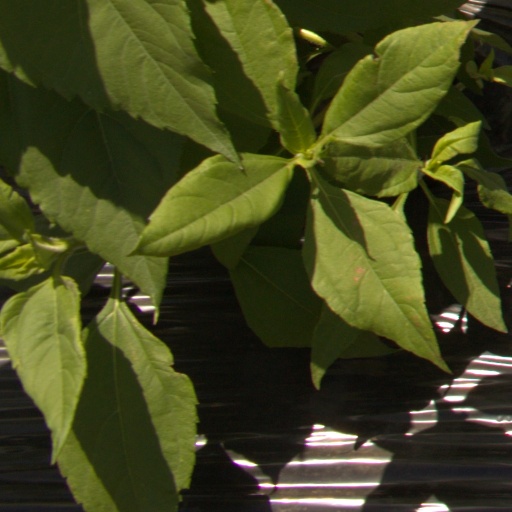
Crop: Jerusalem artichoke